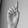
ASL letter: D